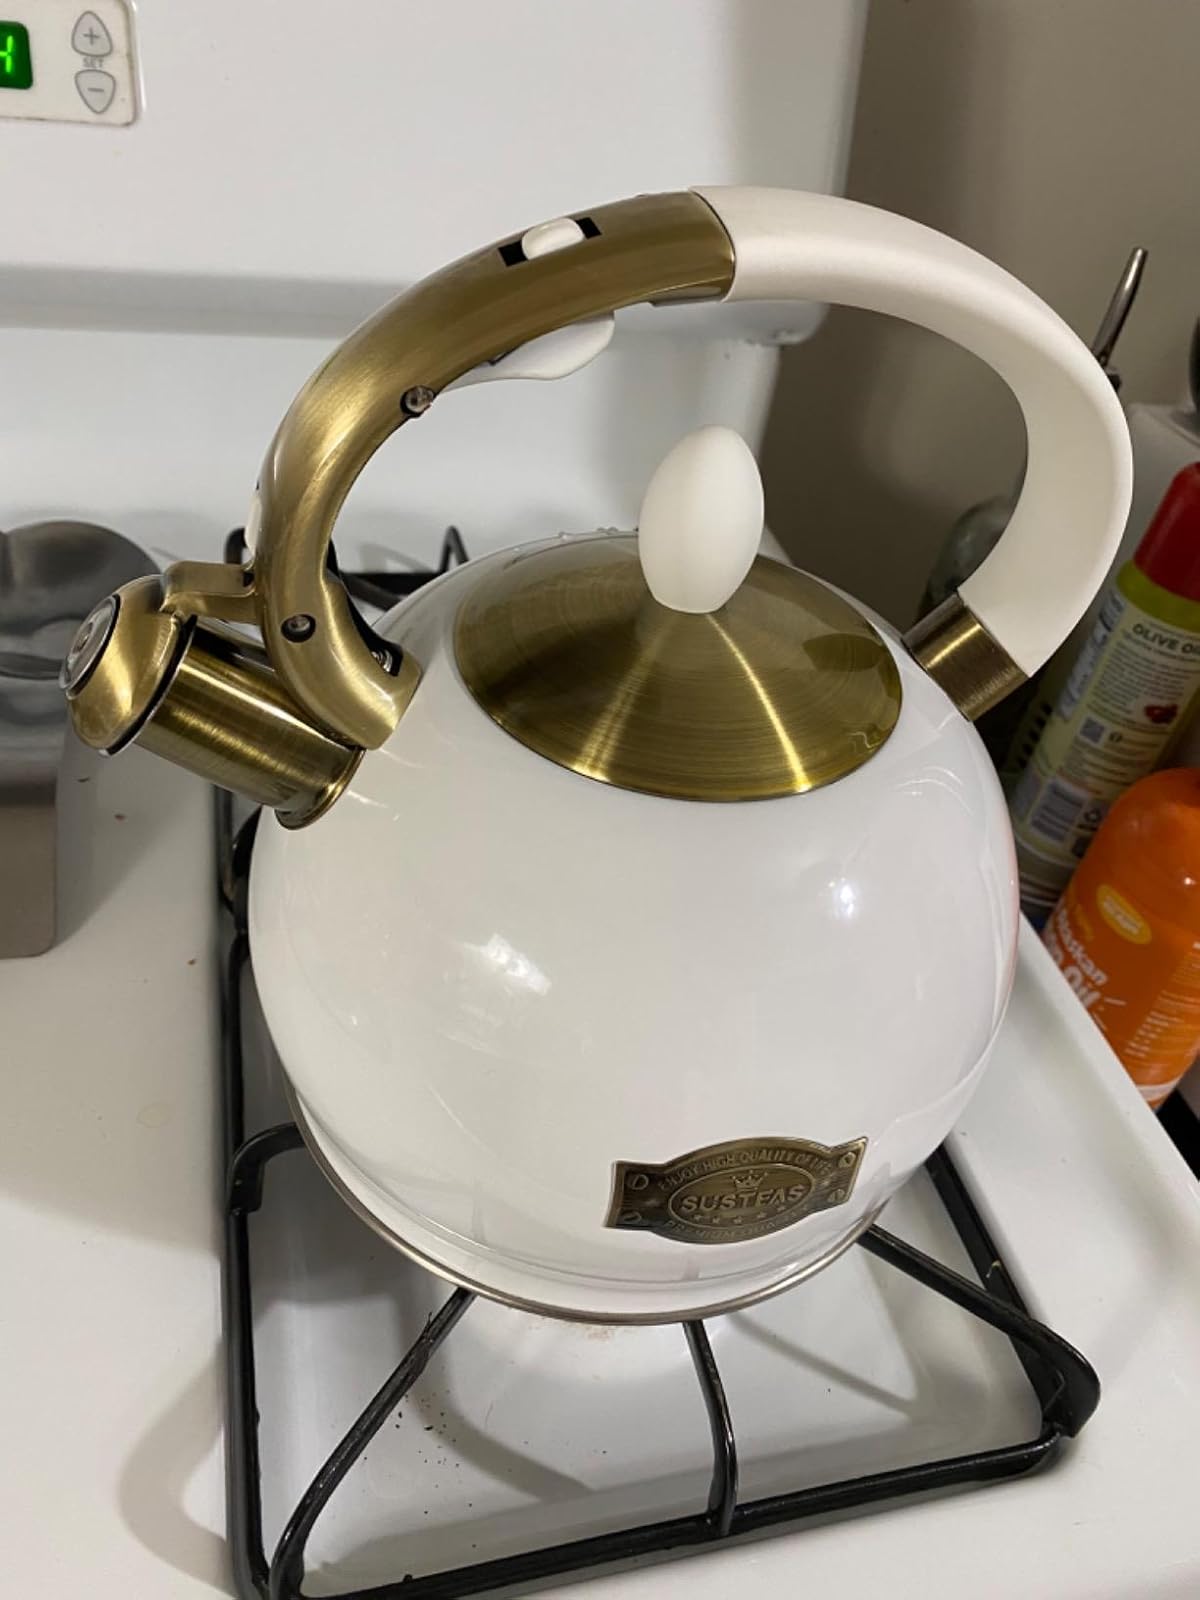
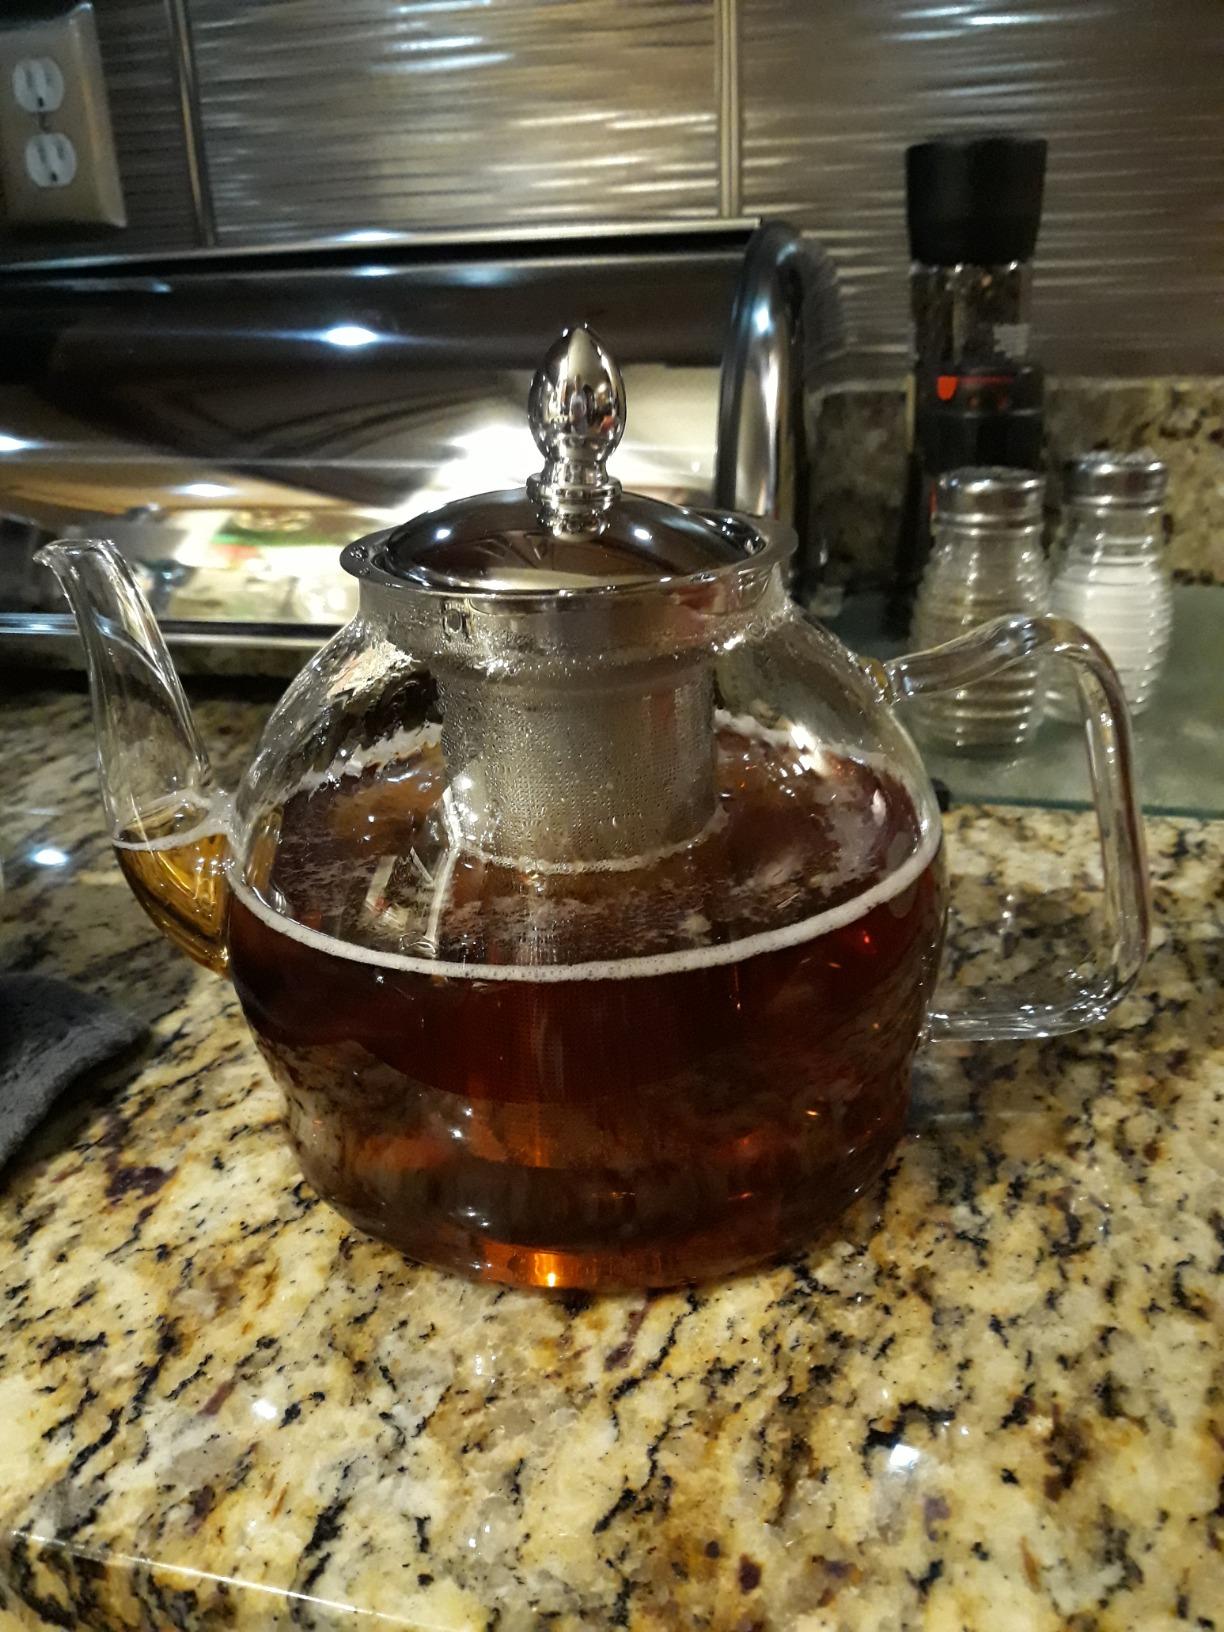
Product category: items_kettle
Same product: no